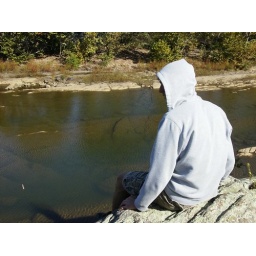
Jordan finds a built in seat in the rocks and watches the river pass him by.